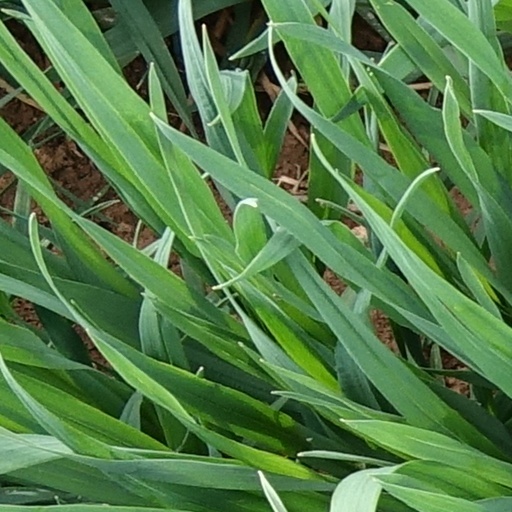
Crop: wheat